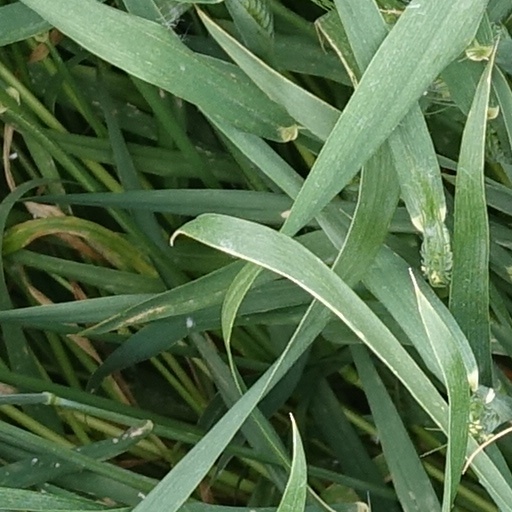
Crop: wheat